Illinois

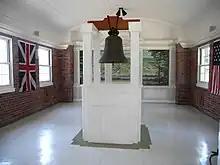
The bell donated by King Louis XV in 1741 to the French mission at Kaskaskia. It was later called the "Liberty Bell of the West", after it was rung to celebrate U.S. victory in the Revolution

The Illinois-Wabash Company was an early claimant to much of Illinois. The Illinois Territory was created on February 3, 1809, with its capital at Kaskaskia, an early French settlement.